Introgression

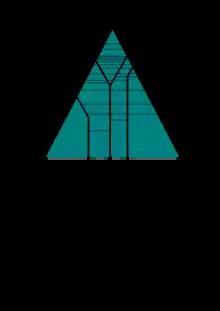
A phylogenetic model of introgressive hybridization; the hybrid zone of the two species' lineages is shown in blue, with each horizontal line representing an individual introgressive event.

Introgression, also known as introgressive hybridization, in genetics is the transfer of genetic material from one species into the gene pool of another by the repeated backcrossing of an interspecific hybrid with one of its parent species. Introgression is a long-term process, even when artificial; it may take many hybrid generations before significant backcrossing occurs. This process is distinct from most forms of gene flow in that it occurs between two populations of different species, rather than two populations of the same species.